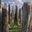
Label: forest